KKCG

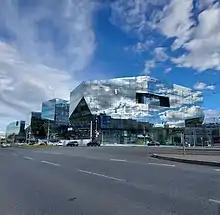
Bořislavka Centrum in Prague (2021)

In late June 2023, the Aricoma Group announced that it would operate under two major brands: Aricoma and Qinshift. All companies which focus on custom software development will operate under the Qinshift brand, whereas the rest of the group would rebrand to Aricoma.